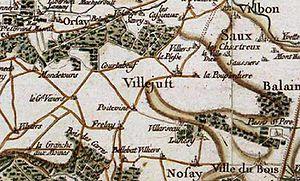
Carte de la région de Villejust selon Cassini
Villejust est une commune française située à vingt-et-un kilomètres au sud-ouest de Paris dans le département de l’Essonne en région Île-de-France.